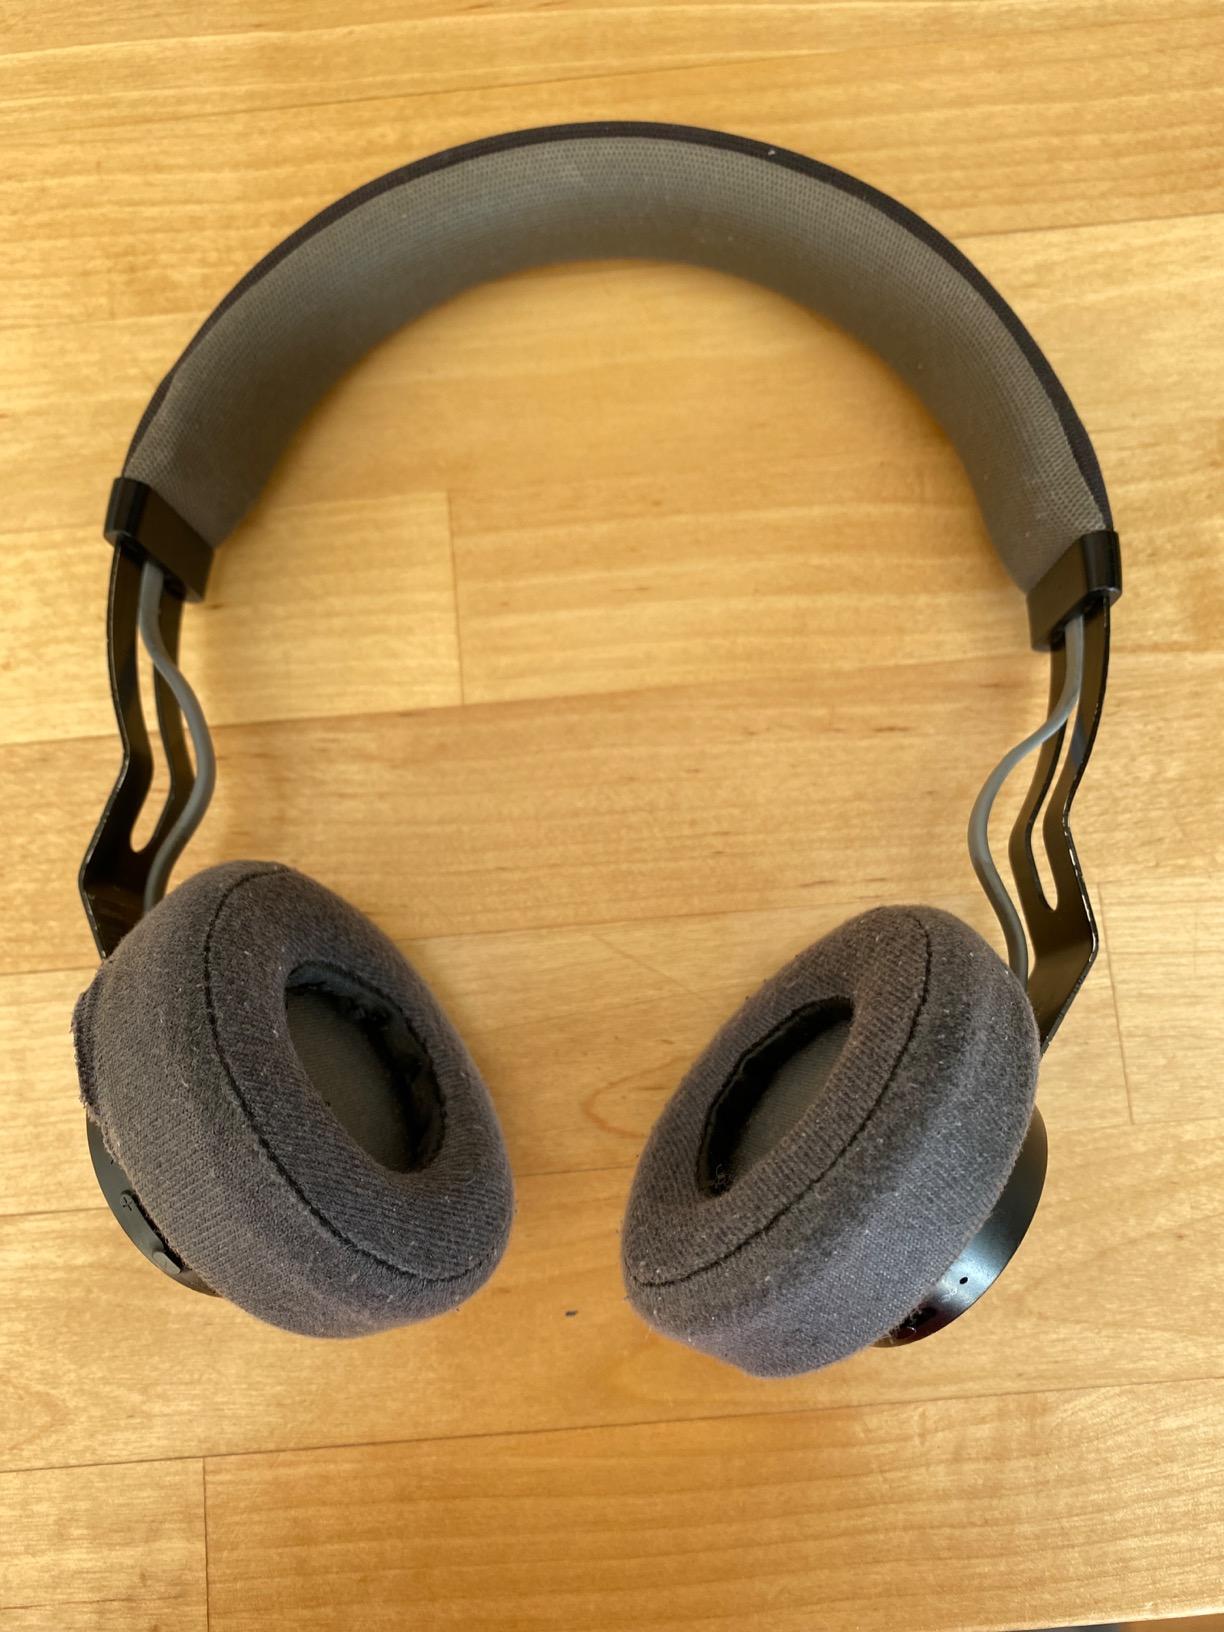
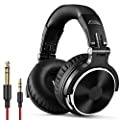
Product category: headphones
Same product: no